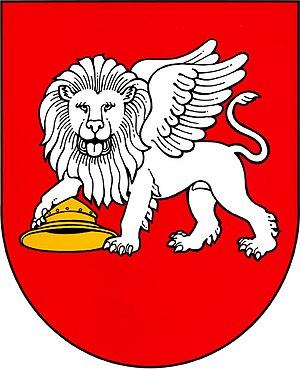
Třibřichy est une commune du district de Chrudim, dans la région de Pardubice, en République tchèque. Sa population s'élevait à 298 habitants en 2017.